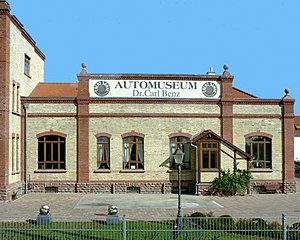
Carl Friedrich Benz / Galleri
Carl Friedrich Benz var en tysk ingeniør, som i 1885 byggede verdens første i praksis anvendelige personbil, som blev drevet af en 2-takts forbrændingsmotor.